Dunstall

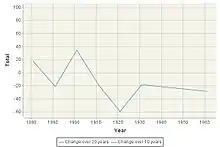
A Line graph to show how the population of Dunstall has changed between 1880 and 1960.

This line graph shows the pattern in the population change of Dunstall dating from 1880 to 1960. The rate of change has fluctuated in Dunstall with the highest amount of change happening between 1900 and 1920, reflecting times of war with possibly people migrating to be in the army and possibly dying during the First World War. There were also high rates of emigration from the United Kingdom to places such as Canada shown in the Canadian census of 1901 where 12.7% of the population were foreign born migrants. The increase in the population is evident and is perhaps a direct result of the decline in infant mortality that was present in the United Kingdom in the late 19th century along with a decrease in fertility rates combined with a higher life expectancy contributing to the age structure of Dunstall as well as the whole of the United Kingdom. However, overall the population of Dunstall seems to be declining but not rapidly.